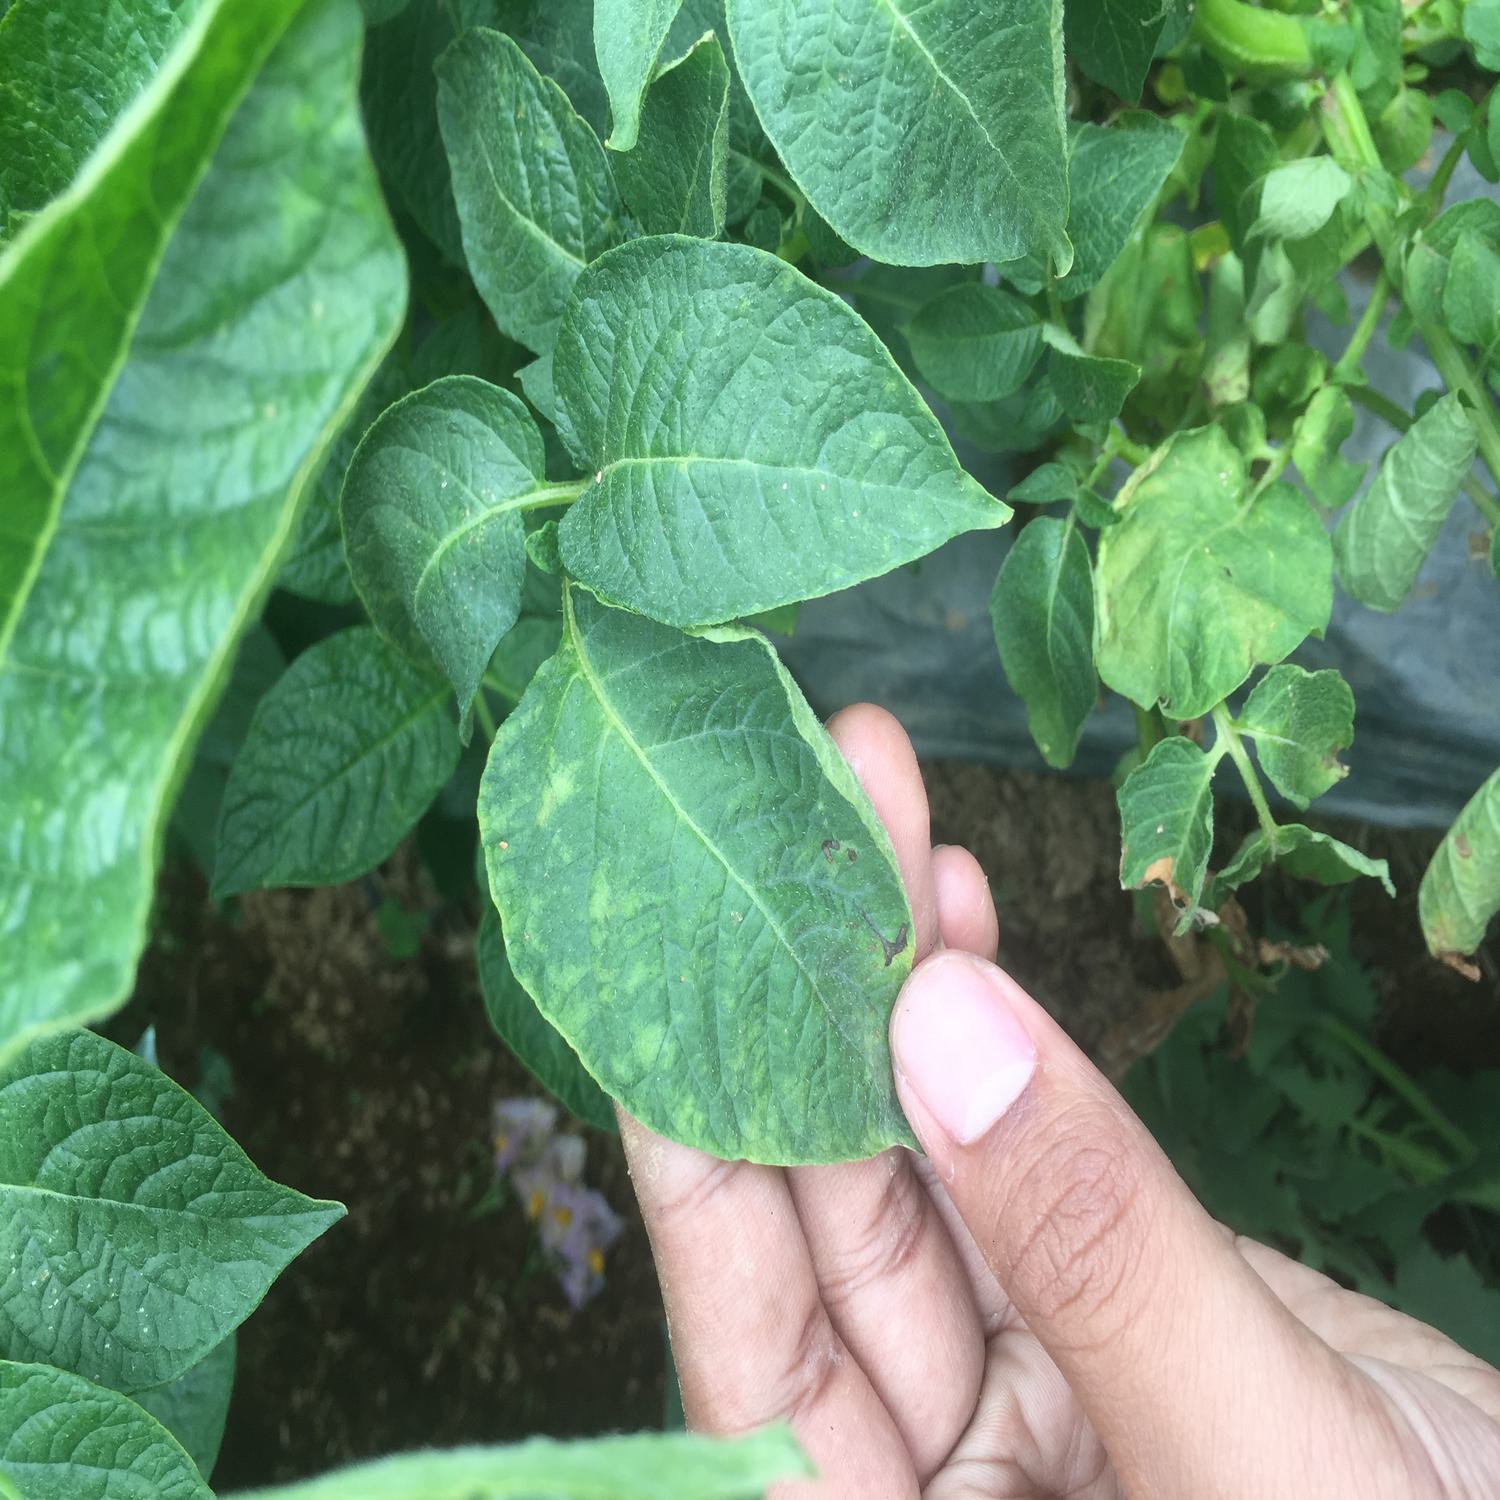
Etiqueta: Virus